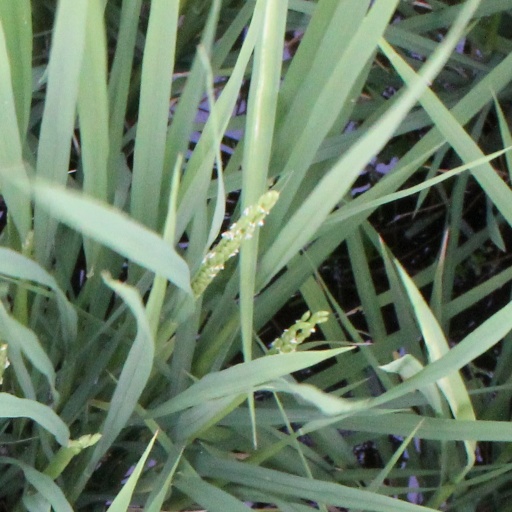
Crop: rice